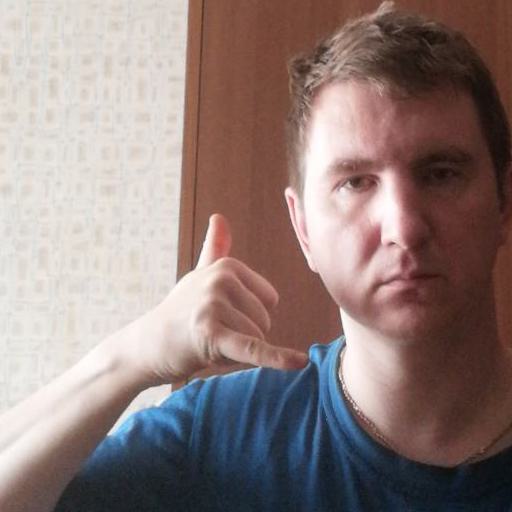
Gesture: call